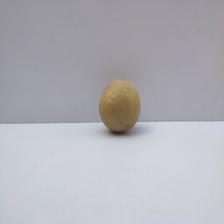
Size: Small